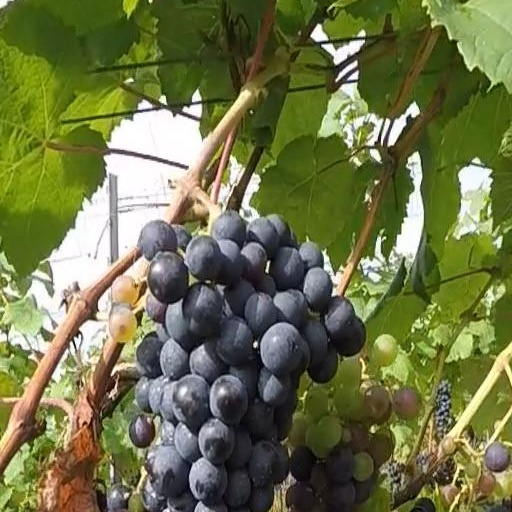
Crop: grape